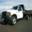
Label: truck